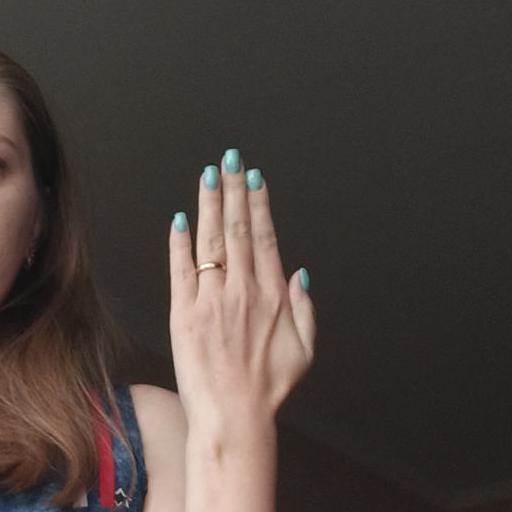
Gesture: stop_inverted